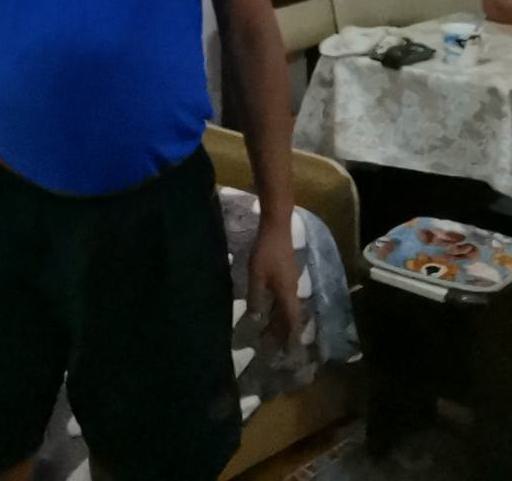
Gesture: no_gesture